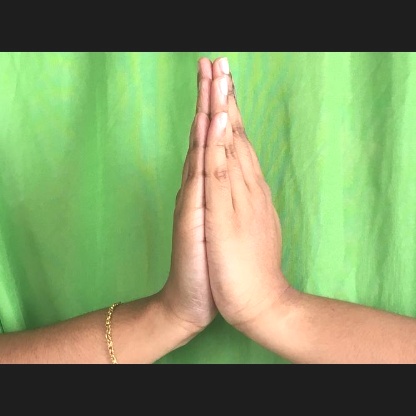
Mudra: Anjali